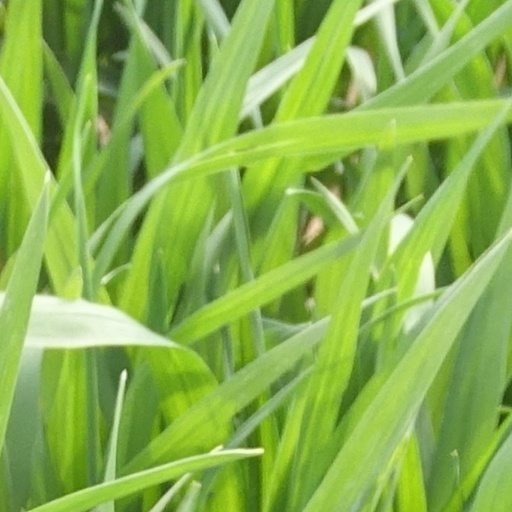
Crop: wheat